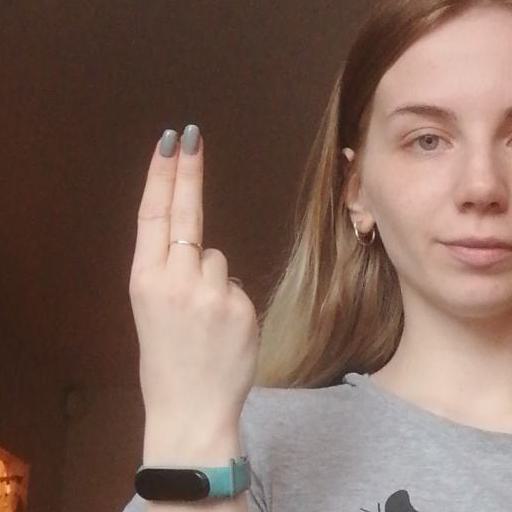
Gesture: two_up_inverted